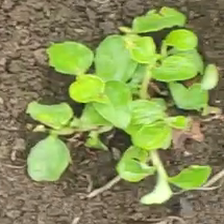
Weed species: Kena_(Commplina_benghalensio)